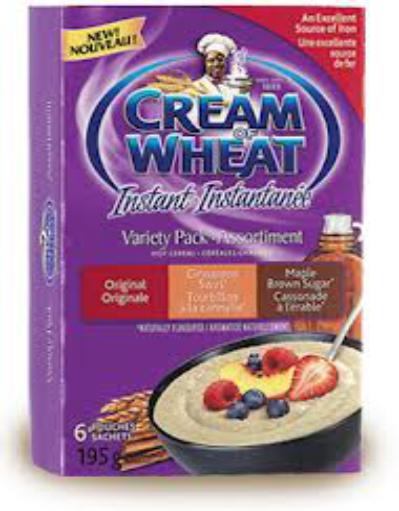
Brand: Cream of Wheat
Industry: Food